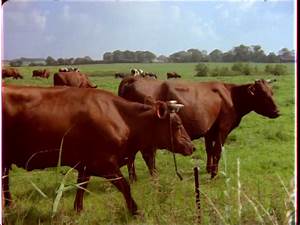
Label: mucca